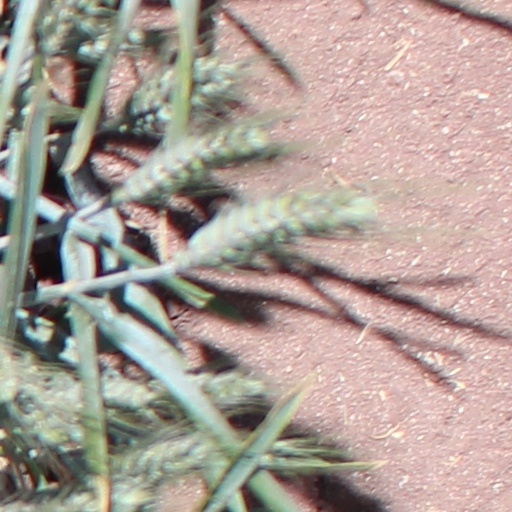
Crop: wheat